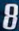
Number: 8